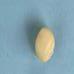
Maize quality: Good